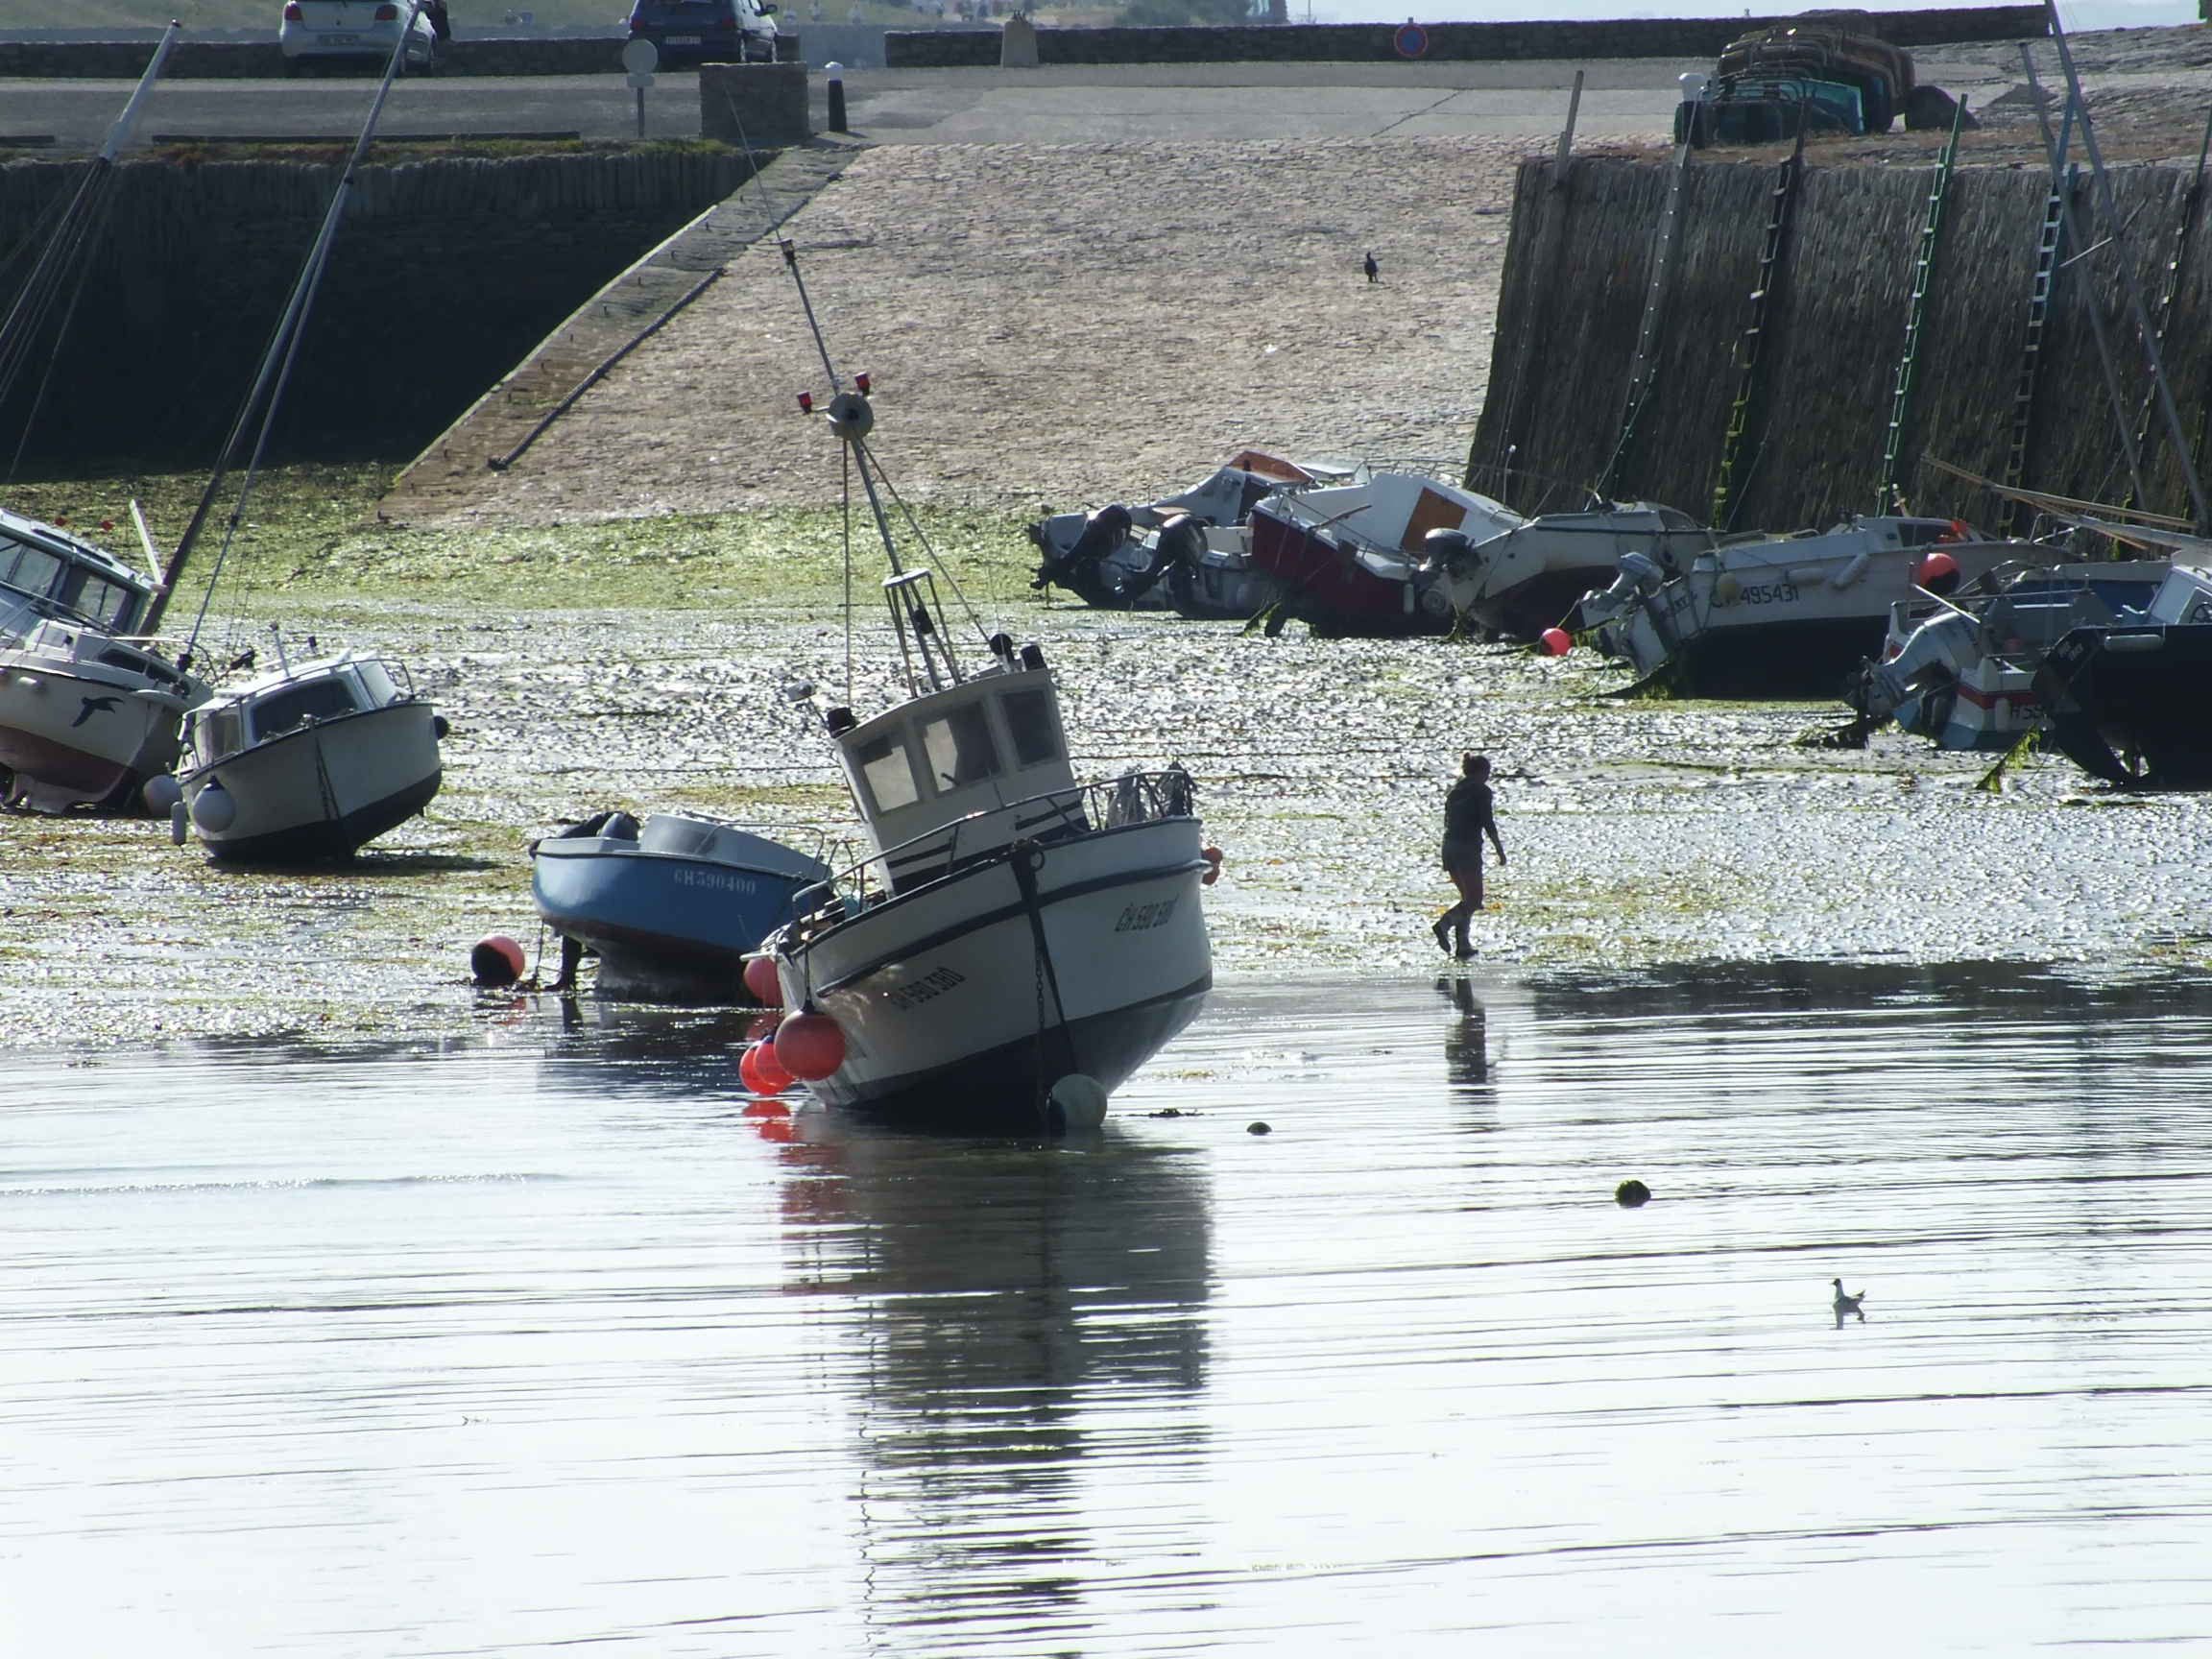
sea, ocean, mooring, boat, coastal, reflection, vehicle, fishing, fisherman, low tide, port, boating, wharf, anchorage, watercraft, trawler